Mario Runco Jr.

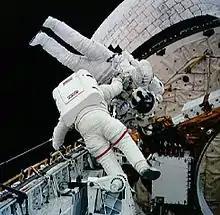
Runco carried by fellow astronaut Gregory Harbaugh during their EVA on the STS-54 mission

Even before launching for his first mission, Runco was assigned as a Mission Specialist (MS1) to his second flight, STS-54, which would fly on the Space Shuttle ENDEAVOUR (OV-105). STS-54 launched from KSC’s launch pad 39B launch pad 39B on January 13, 1993, and landed at the Shuttle Landing Facility (SLF) runway 33 at KSC in Florida on January 19, 1993, completing 96 orbits of the Earth. The six-day mission’s primary objective was accomplished with his deployment of a NASA Tracking and Data Relay Satellite (TDRS-F) on flight day 1. Also carried in the payload bay was the Diffuse X-Ray Spectrometer (DXS). This astronomical instrument for studying stellar evolution scanned the local vicinity of our Milky Way galaxy and recorded the low-energy X-ray emanations believed to originate from the plasma remnants of an ancient supernova. Crewmate Greg Harbaugh (EV1) and Runco (EV2) also became the 47th and 48th Americans to walk in space during a 4.5-hour spacewalk designed to evaluate the limits of human performance during extravehicular activities (EVA) in anticipation of the construction of the ISS. Included in these EVA evaluations was the first and only attempt thus far at ingressing a personal foot restraint (PFR) without the use of handholds, which Runco accomplished successfully and is still the only person to have done so. Of Runco, his spacewalking crew mate commented, “Mario was the most naturally skilled EVA guy I ever saw. He moved with ease and was able to accomplish everything he was challenged to do. He ingressed the Personal Foot Restraint (PFR) without handholds, a task ground controllers were taking bets on as to whether it could be accomplished or not, look like he’d done it his whole life, and even did it a second time when disbelieving ground controllers asked him to do it again, which he did. Early in the EVA, he even caught a small tool case when it came loose after my tether hook failed to close (that’s my story and I’m sticking to it) as we were transferring the tool items we needed to take with us from the payload bay’s EVA tool box or Personnel Support Assembly (PSA) to our portable mini-work stations. Mario had large strong hands, which are a huge asset for EVA, and he was a hockey player so he had tremendous endurance. I find it curious that he never got a chance to display his skills on HST or ISS.” Lastly, in what was called the "Physics of Toys In Space", which has since become a popular children's educational video, the crew also demonstrated how everyday toys behave in space to an interactive audience of elementary school students across the United States. Mission duration was 5 days, 23 hours and 38 minutes.